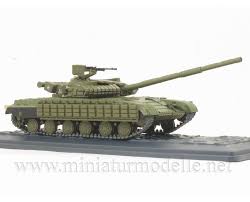
Label: Tank